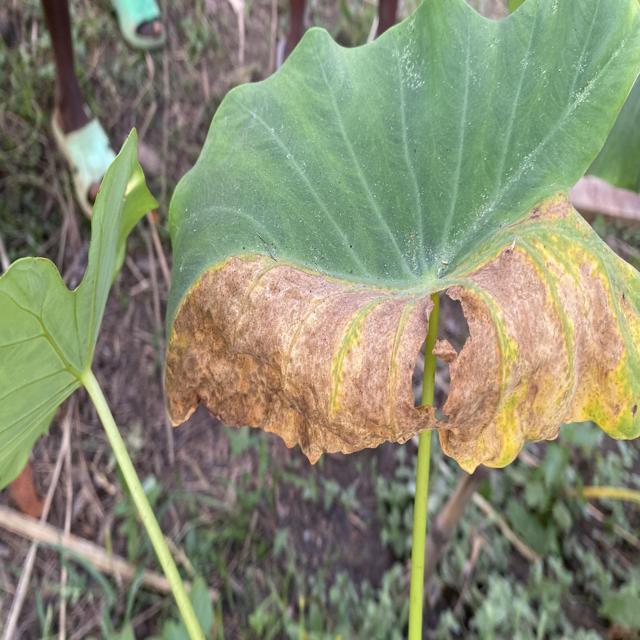
Label: Late_Blight